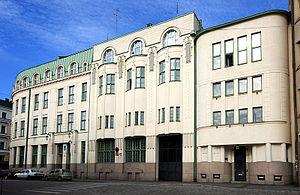
L’hôtel Lilla Roberts est hôtel du quartier de Kaartinkaupunki à Helsinki en Finlande.
Kaartinkaupunki est un quartier d'Helsinki, la capitale de la Finlande.
L’ancienne station électrique de Kasarmitori est un bâtiment historique du quartier de Kaartinkaupunki à Helsinki en Finlande.